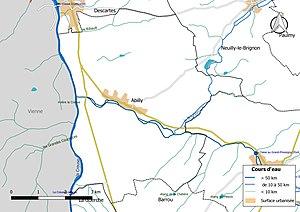
Carte du réseau hydrographique de la commune de fr:Abilly (France).
Abilly est une commune française du département d'Indre-et-Loire, en région Centre-Val de Loire.